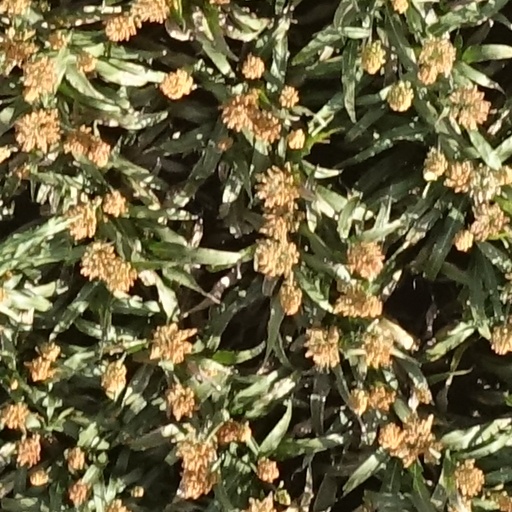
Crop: sorghum